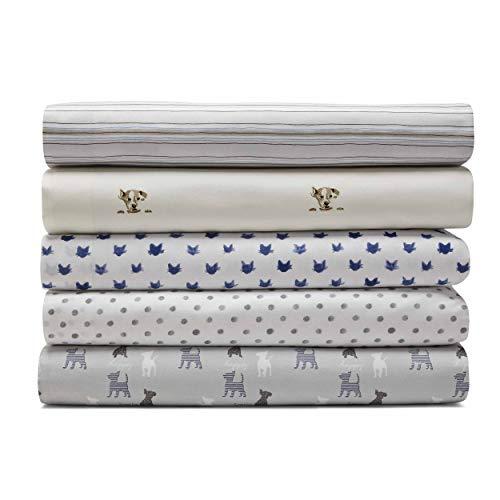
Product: ED Ellen DeGeneres Augie and Friends Sheet Set, King, Augie & Friends
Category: Home & Kitchen | Bedding | Kids' Bedding | Sheets & Pillowcases | Sheet & Pillowcase Sets
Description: Fully elasticized fitted sheet fits mattresses up to 15" deep.
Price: $150.00
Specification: PackageDimensions:17.6x10.5x5.3inches|ItemWeight:5.25pounds|ShippingWeight:5.25pounds(Viewshippingratesandpolicies)|Manufacturer:RevmanInternational|ASIN:B07RSV2FBC|Itemmodelnumber:USHSA01104208